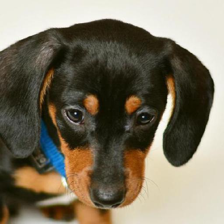
Label: animals